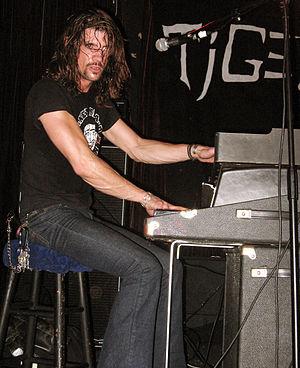
John Wesley Myers en 2008 durant un concert des Black Diamond Heavies
Black Diamond Heavies est un groupe de blues rock américain, originaire de Nashville, dans le Tennessee. Il est composé de Reverend James Leg et de Van Campbell. Le groupe devient un duo entre James Leg et Mark « Porkchop » Holder en 2006. Ils sont publiés chez Alive Records.